Fête de la Fédération

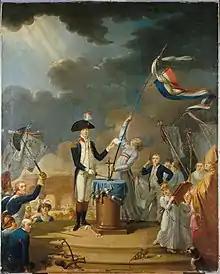
Lafayette leading the oath, 18th c. oil painting, Musée Carnavalet

A mass was celebrated by Charles Maurice de Talleyrand, bishop of Autun. At this time, the first French Constitution was not yet completed, and it would not be officially ratified until September 1791. But the gist of it was understood by everyone, and no one was willing to wait. Lafayette led the President of the National Assembly and all the deputies in a solemn oath to the coming Constitution: